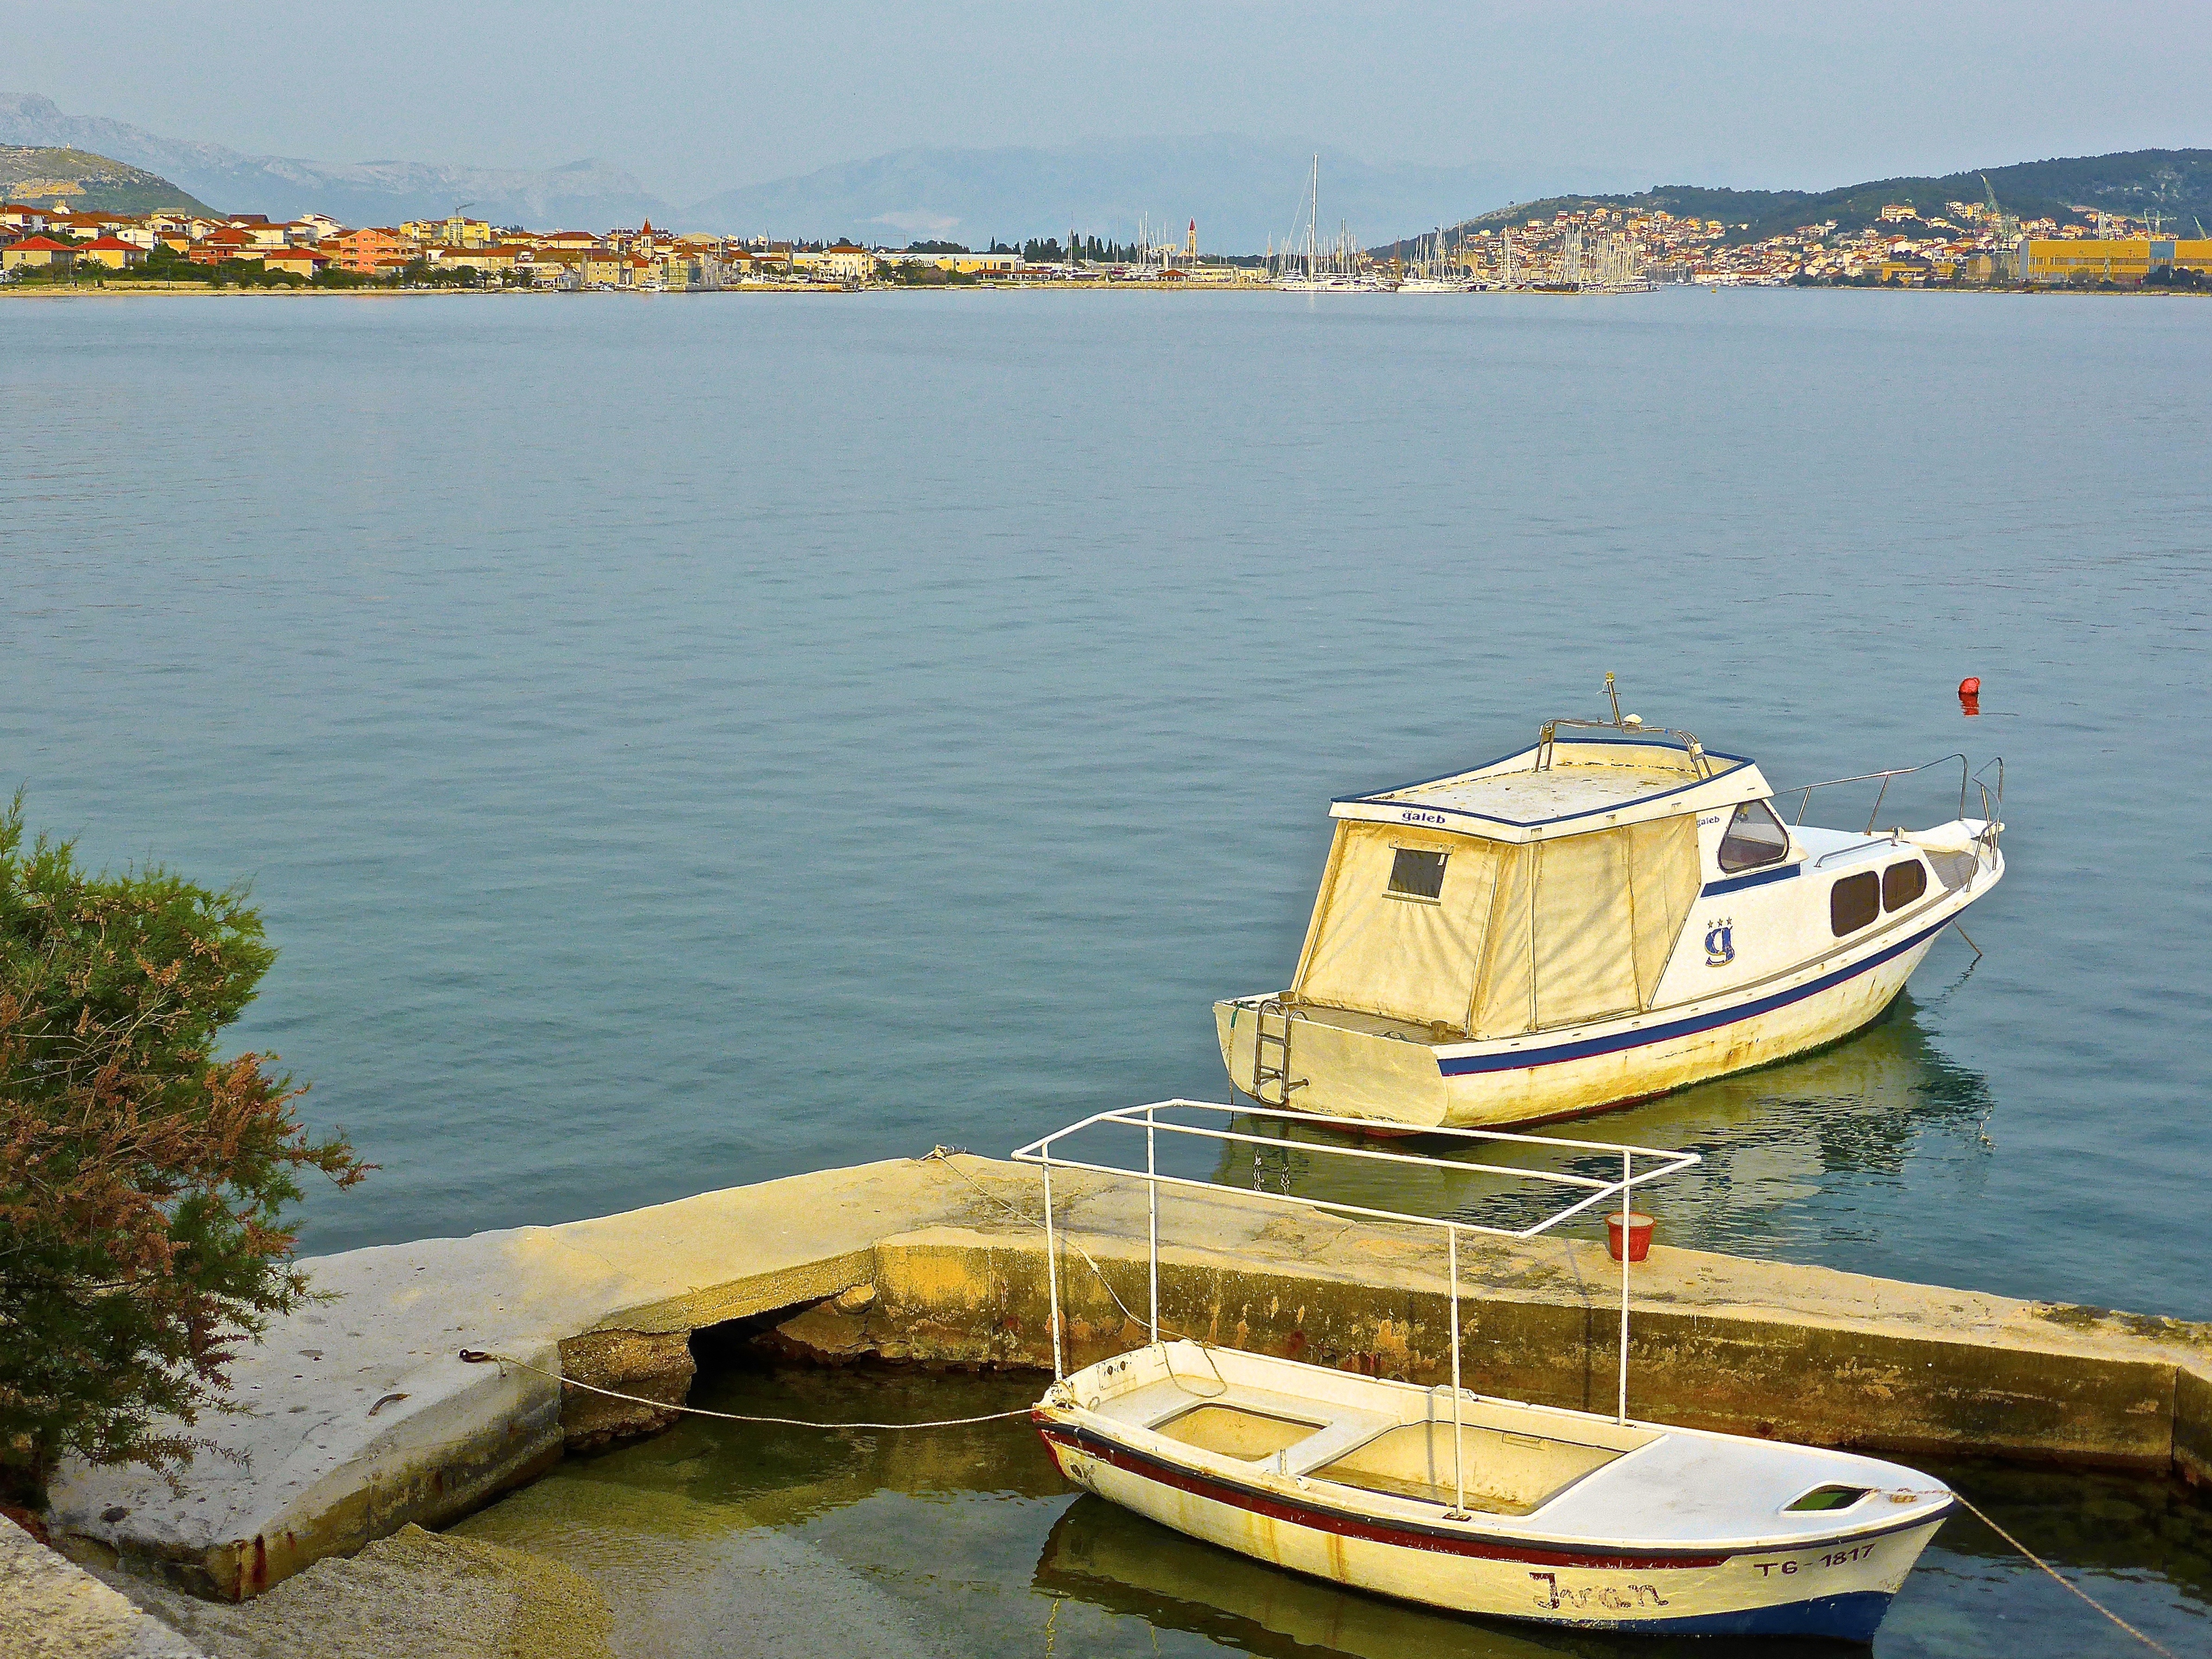
sea, coast, water, dock, boat, skyline, shore, lake, vacation, idyllic, vehicle, tranquil, calm, bay, harbor, leisure, waterway, lakeside, ferry, relaxation, nautical, boating, boats, serenity, channel, watercraft, watercraft rowing